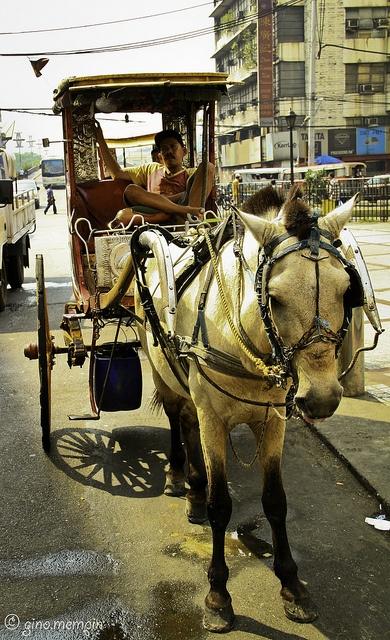
A white and black horse pulling a cart in a street.
A person in a horse pulled carriage on a street.
a white and black horse and some people in a red and yellow cart
a horse pulling a cart in a city

A man is the driver on a horse and carriage.